Denaturation mapping

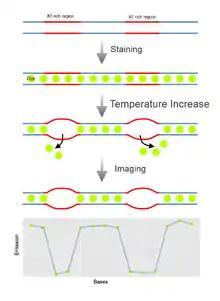
Modern application of denaturation mapping: DNA is stained with a dye(green) that dissociates from single stranded DNA, changes in the environment like temperature increases that are not enough to completely dissociate the molecule causes parts of it to dissociate in a predictable manner from AT rich regions (red). fluorescence emissions from this partially denatured molecule is measured with photospectroscopy. The graph shown is a simplified output of such an analysis.

Denaturation Mapping is a form of optical mapping, first described in 1966. It is used to characterize DNA molecules without the need for amplification or sequencing. It is based on the differences between the melting temperatures of AT-rich and GC-rich regions. Even though modern sequencing methods reduced the need for denaturation mapping, it is still being used for specific purposes, such as detection of large scale structural variants.